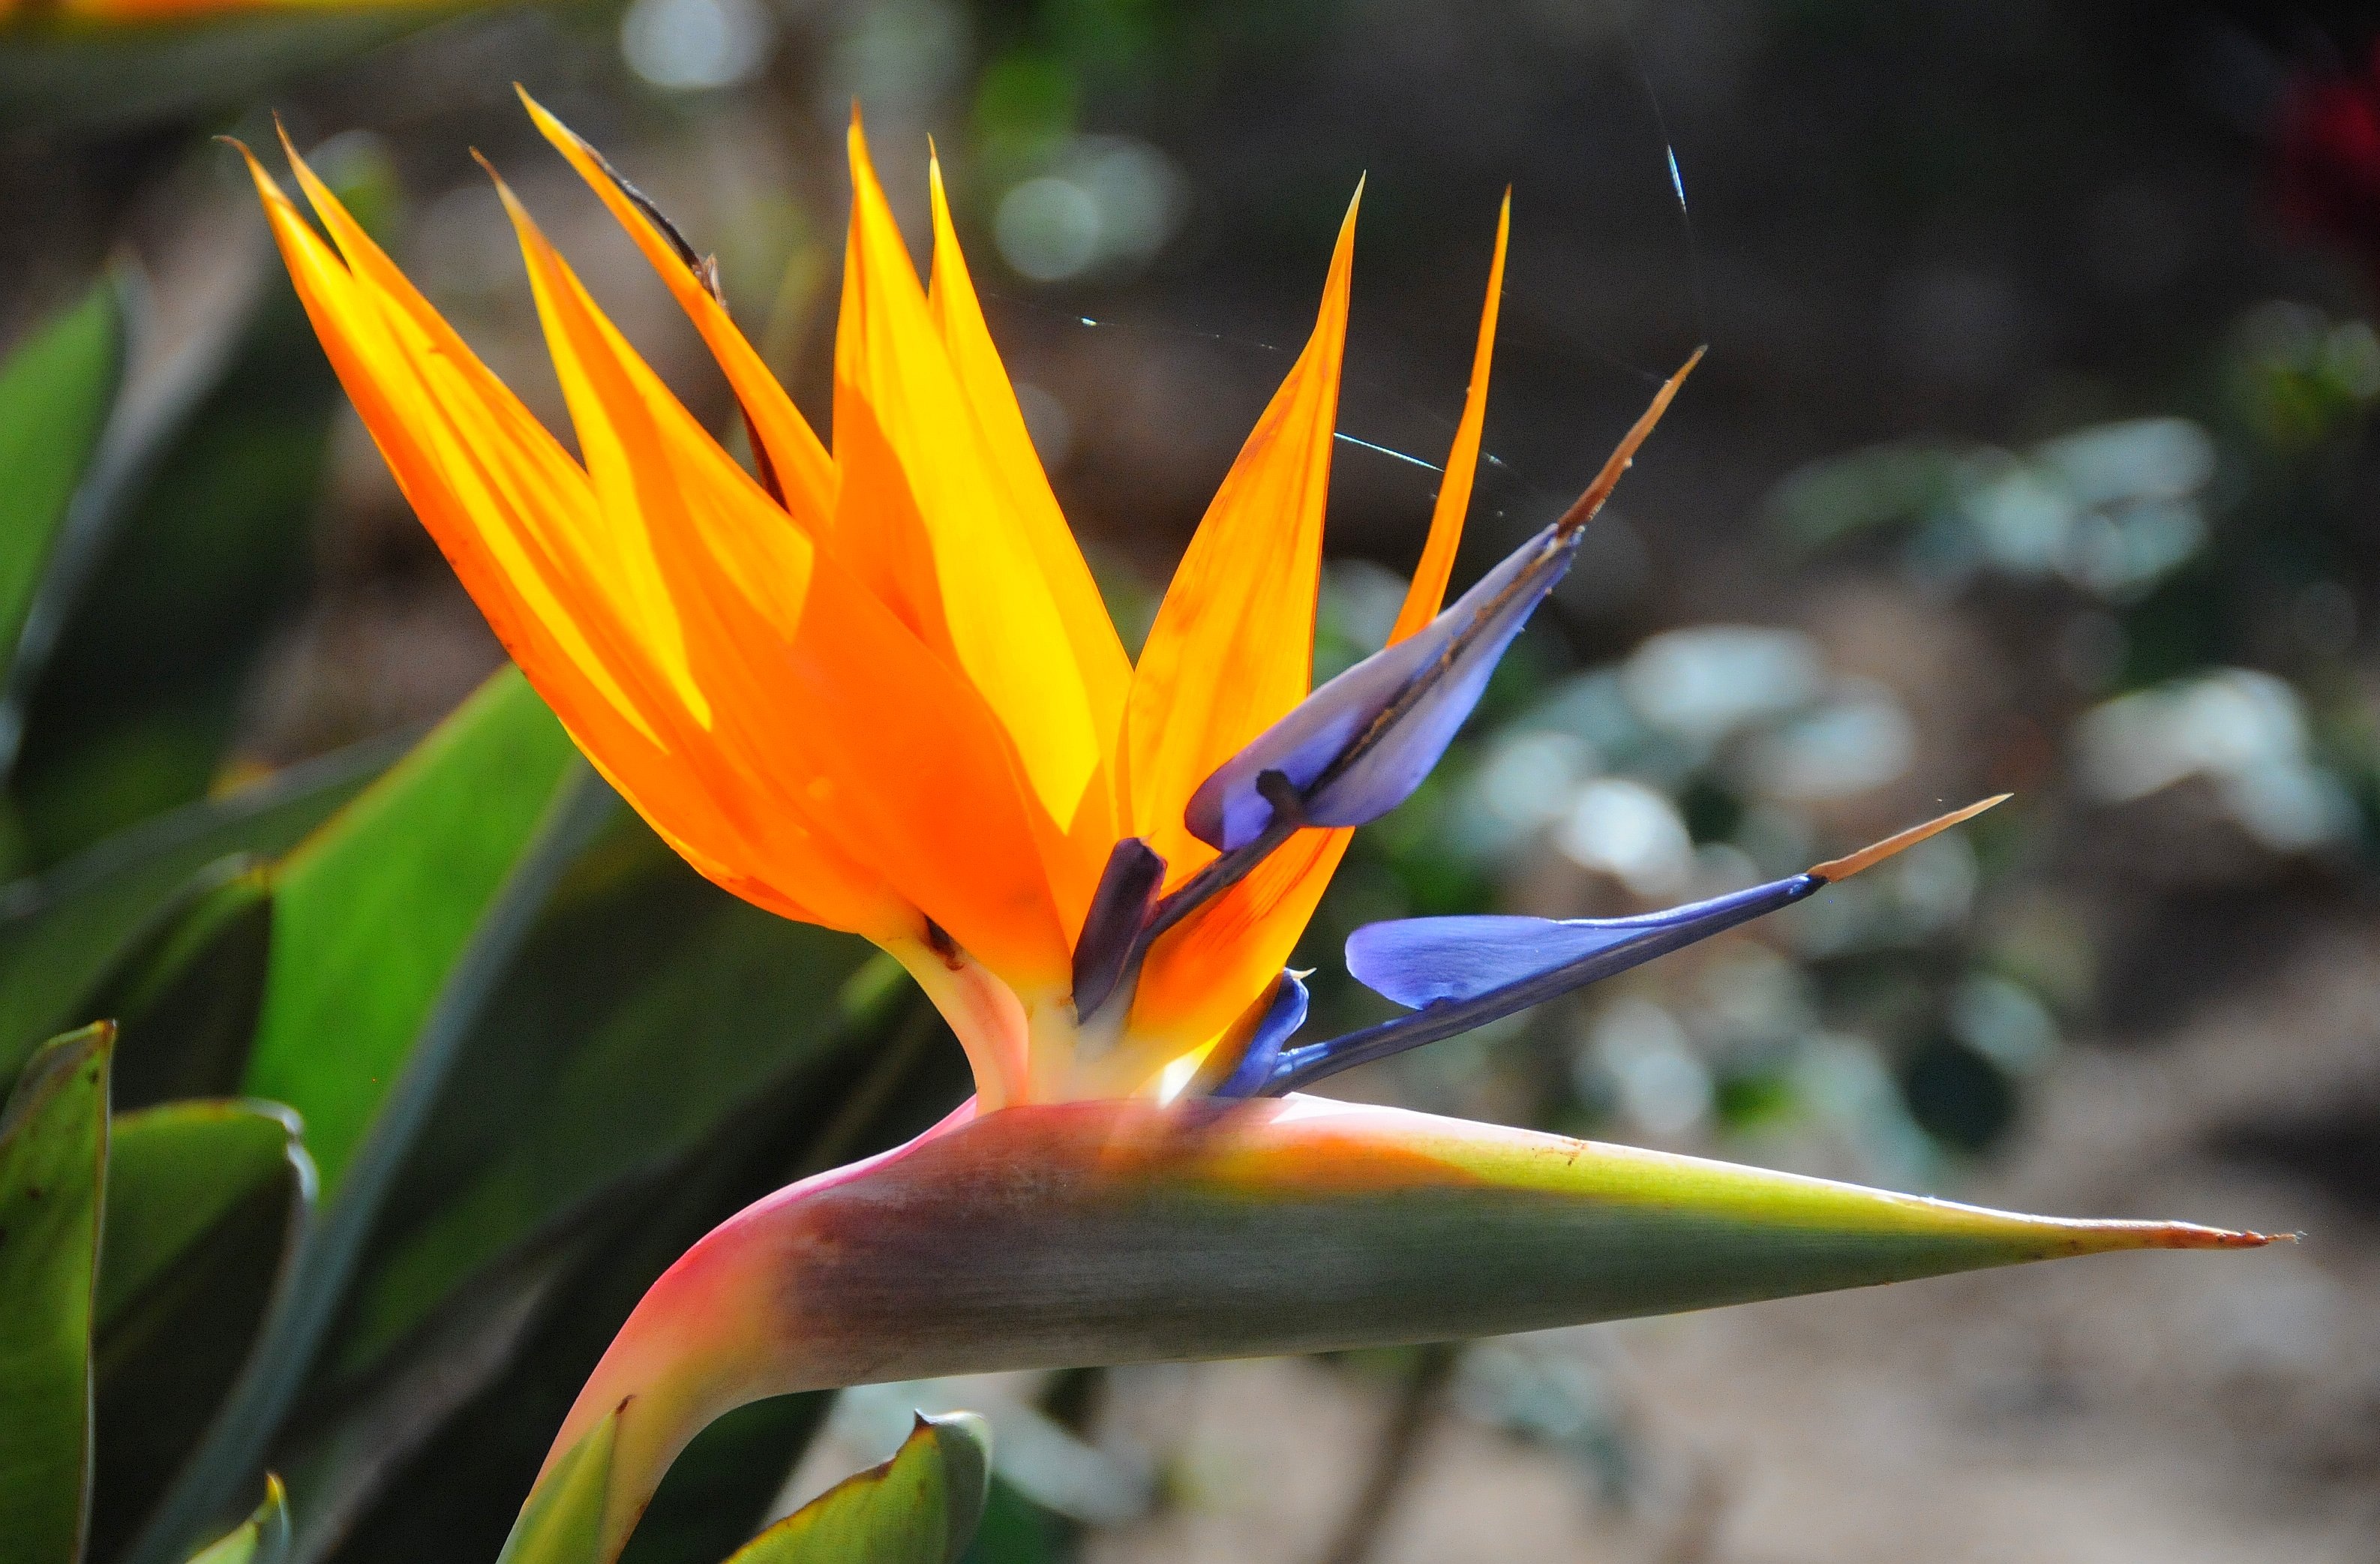
nature, plant, sunlight, leaf, flower, green, autumn, botany, yellow, garden, flora, wildflower, close up, macro photography, strelitzia, flowering plant, plant stem, land plant